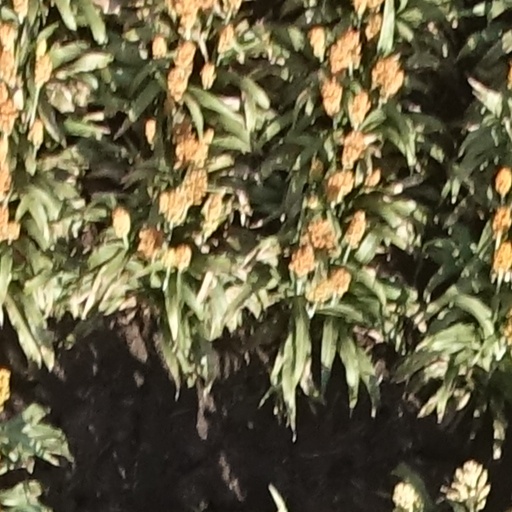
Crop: sorghum